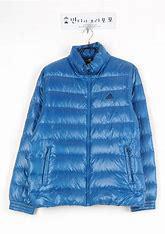
Brand: adidas
Model: 100